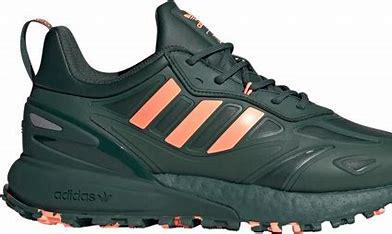
Brand: Adidas
Model: ZX 2K Boost 2